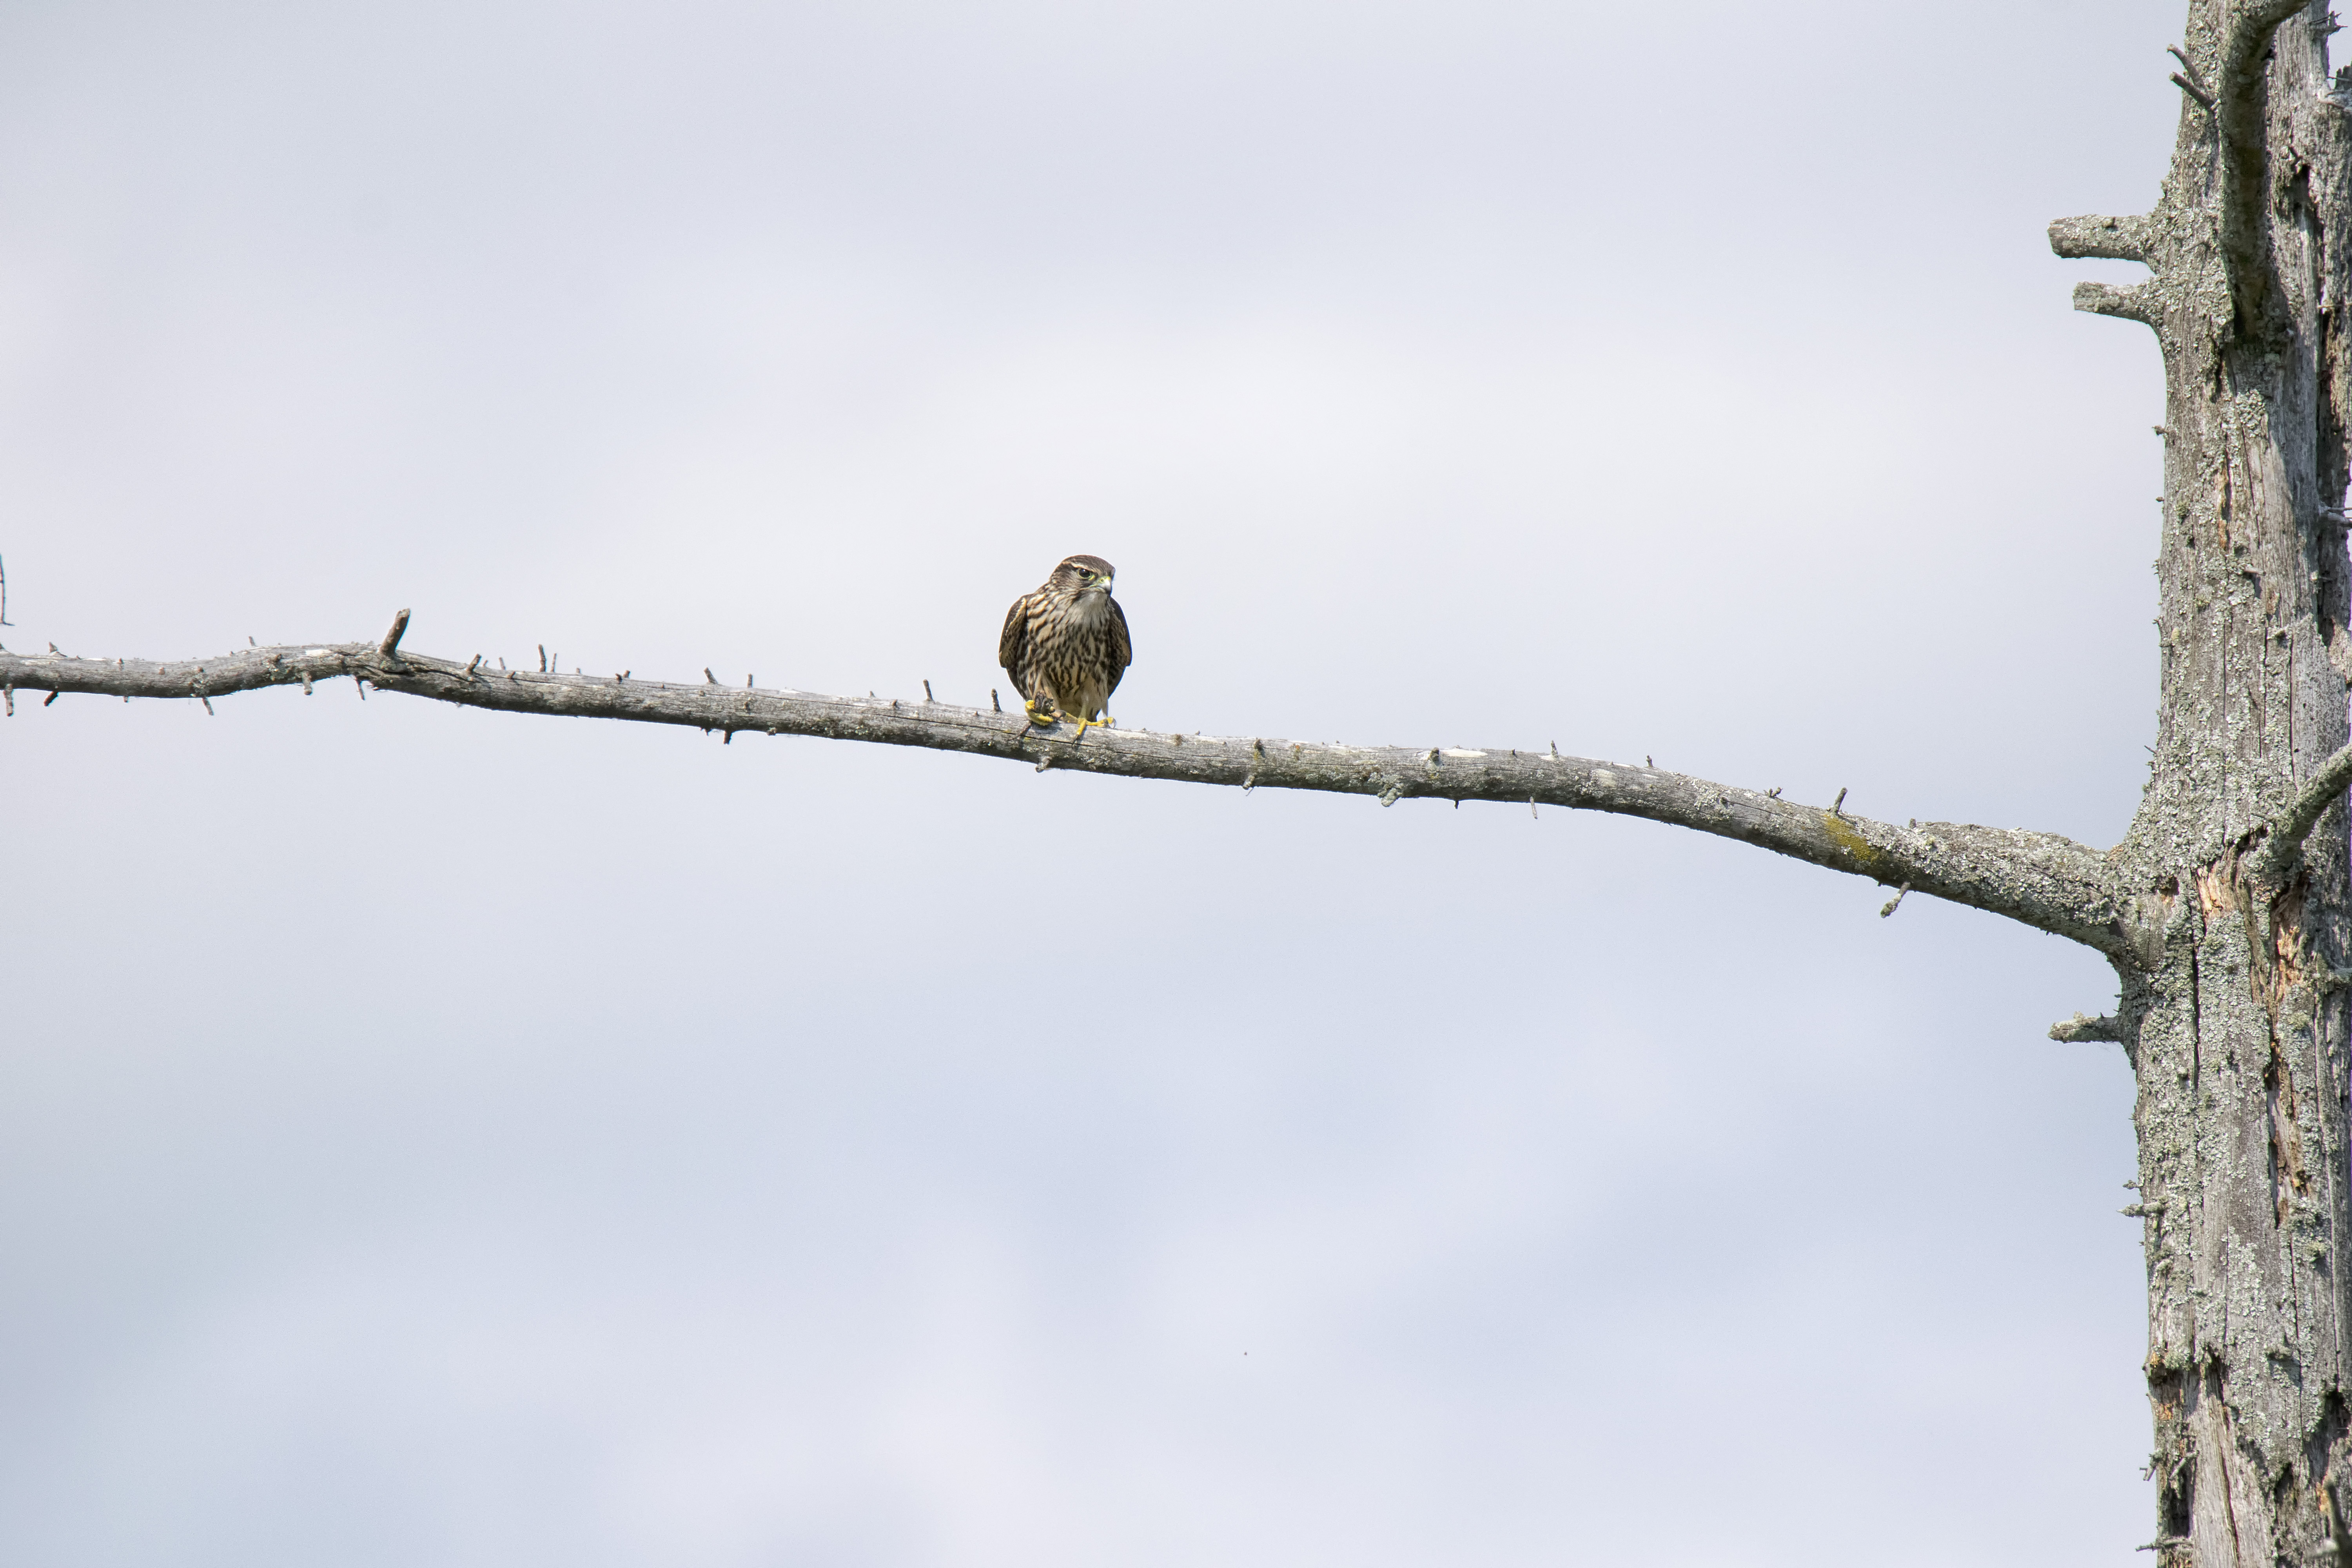
tree, branch, winter, bird, wildlife, fauna, twig, canada, vertebrate, quebec, sherbrooke, oiseau, faucon, merillon, merlin, perching bird